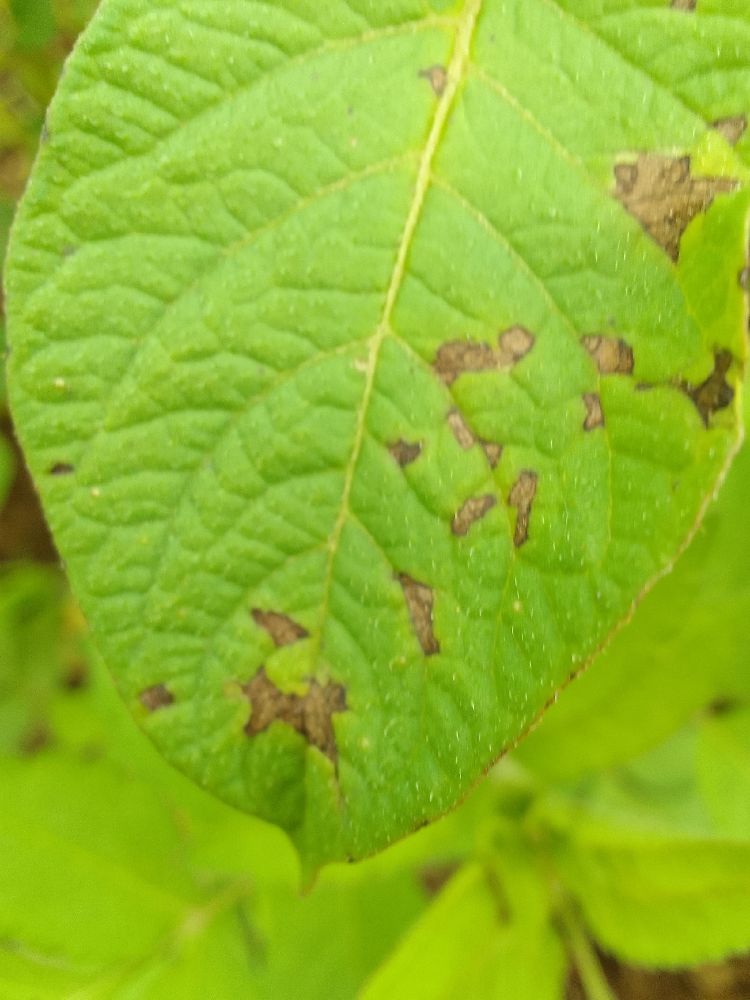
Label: Early blight